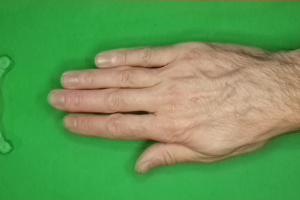
Label: paper